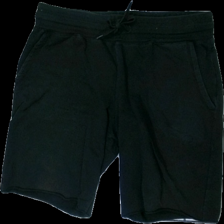
View: front
Type: Shorts
Category: Men
Brand: Soc (Stadium)
Colors: Black
Material: 100% cotton
Pattern: Logo print
Cut: Regular
Size: L
Season: Summer
Stains: Major
Price range: <50
Recommended usage: Recycle
Comment: embroided